Wriothesley Russell, 3rd Duke of Bedford

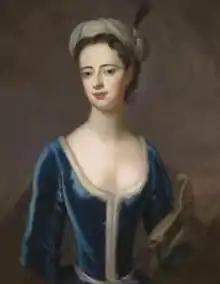
Lady Anne Egerton by Enoch Seeman

Russell married his sister's stepdaughter, Lady Anne Egerton, daughter of Scroop Egerton, 1st Duke of Bridgwater, on 22 April 1725. Russell courted Egerton, trying to get Sarah Churchill, Queen Anne's famous favourite, as a go-between, for political reasons, as he has opposed Walpole.